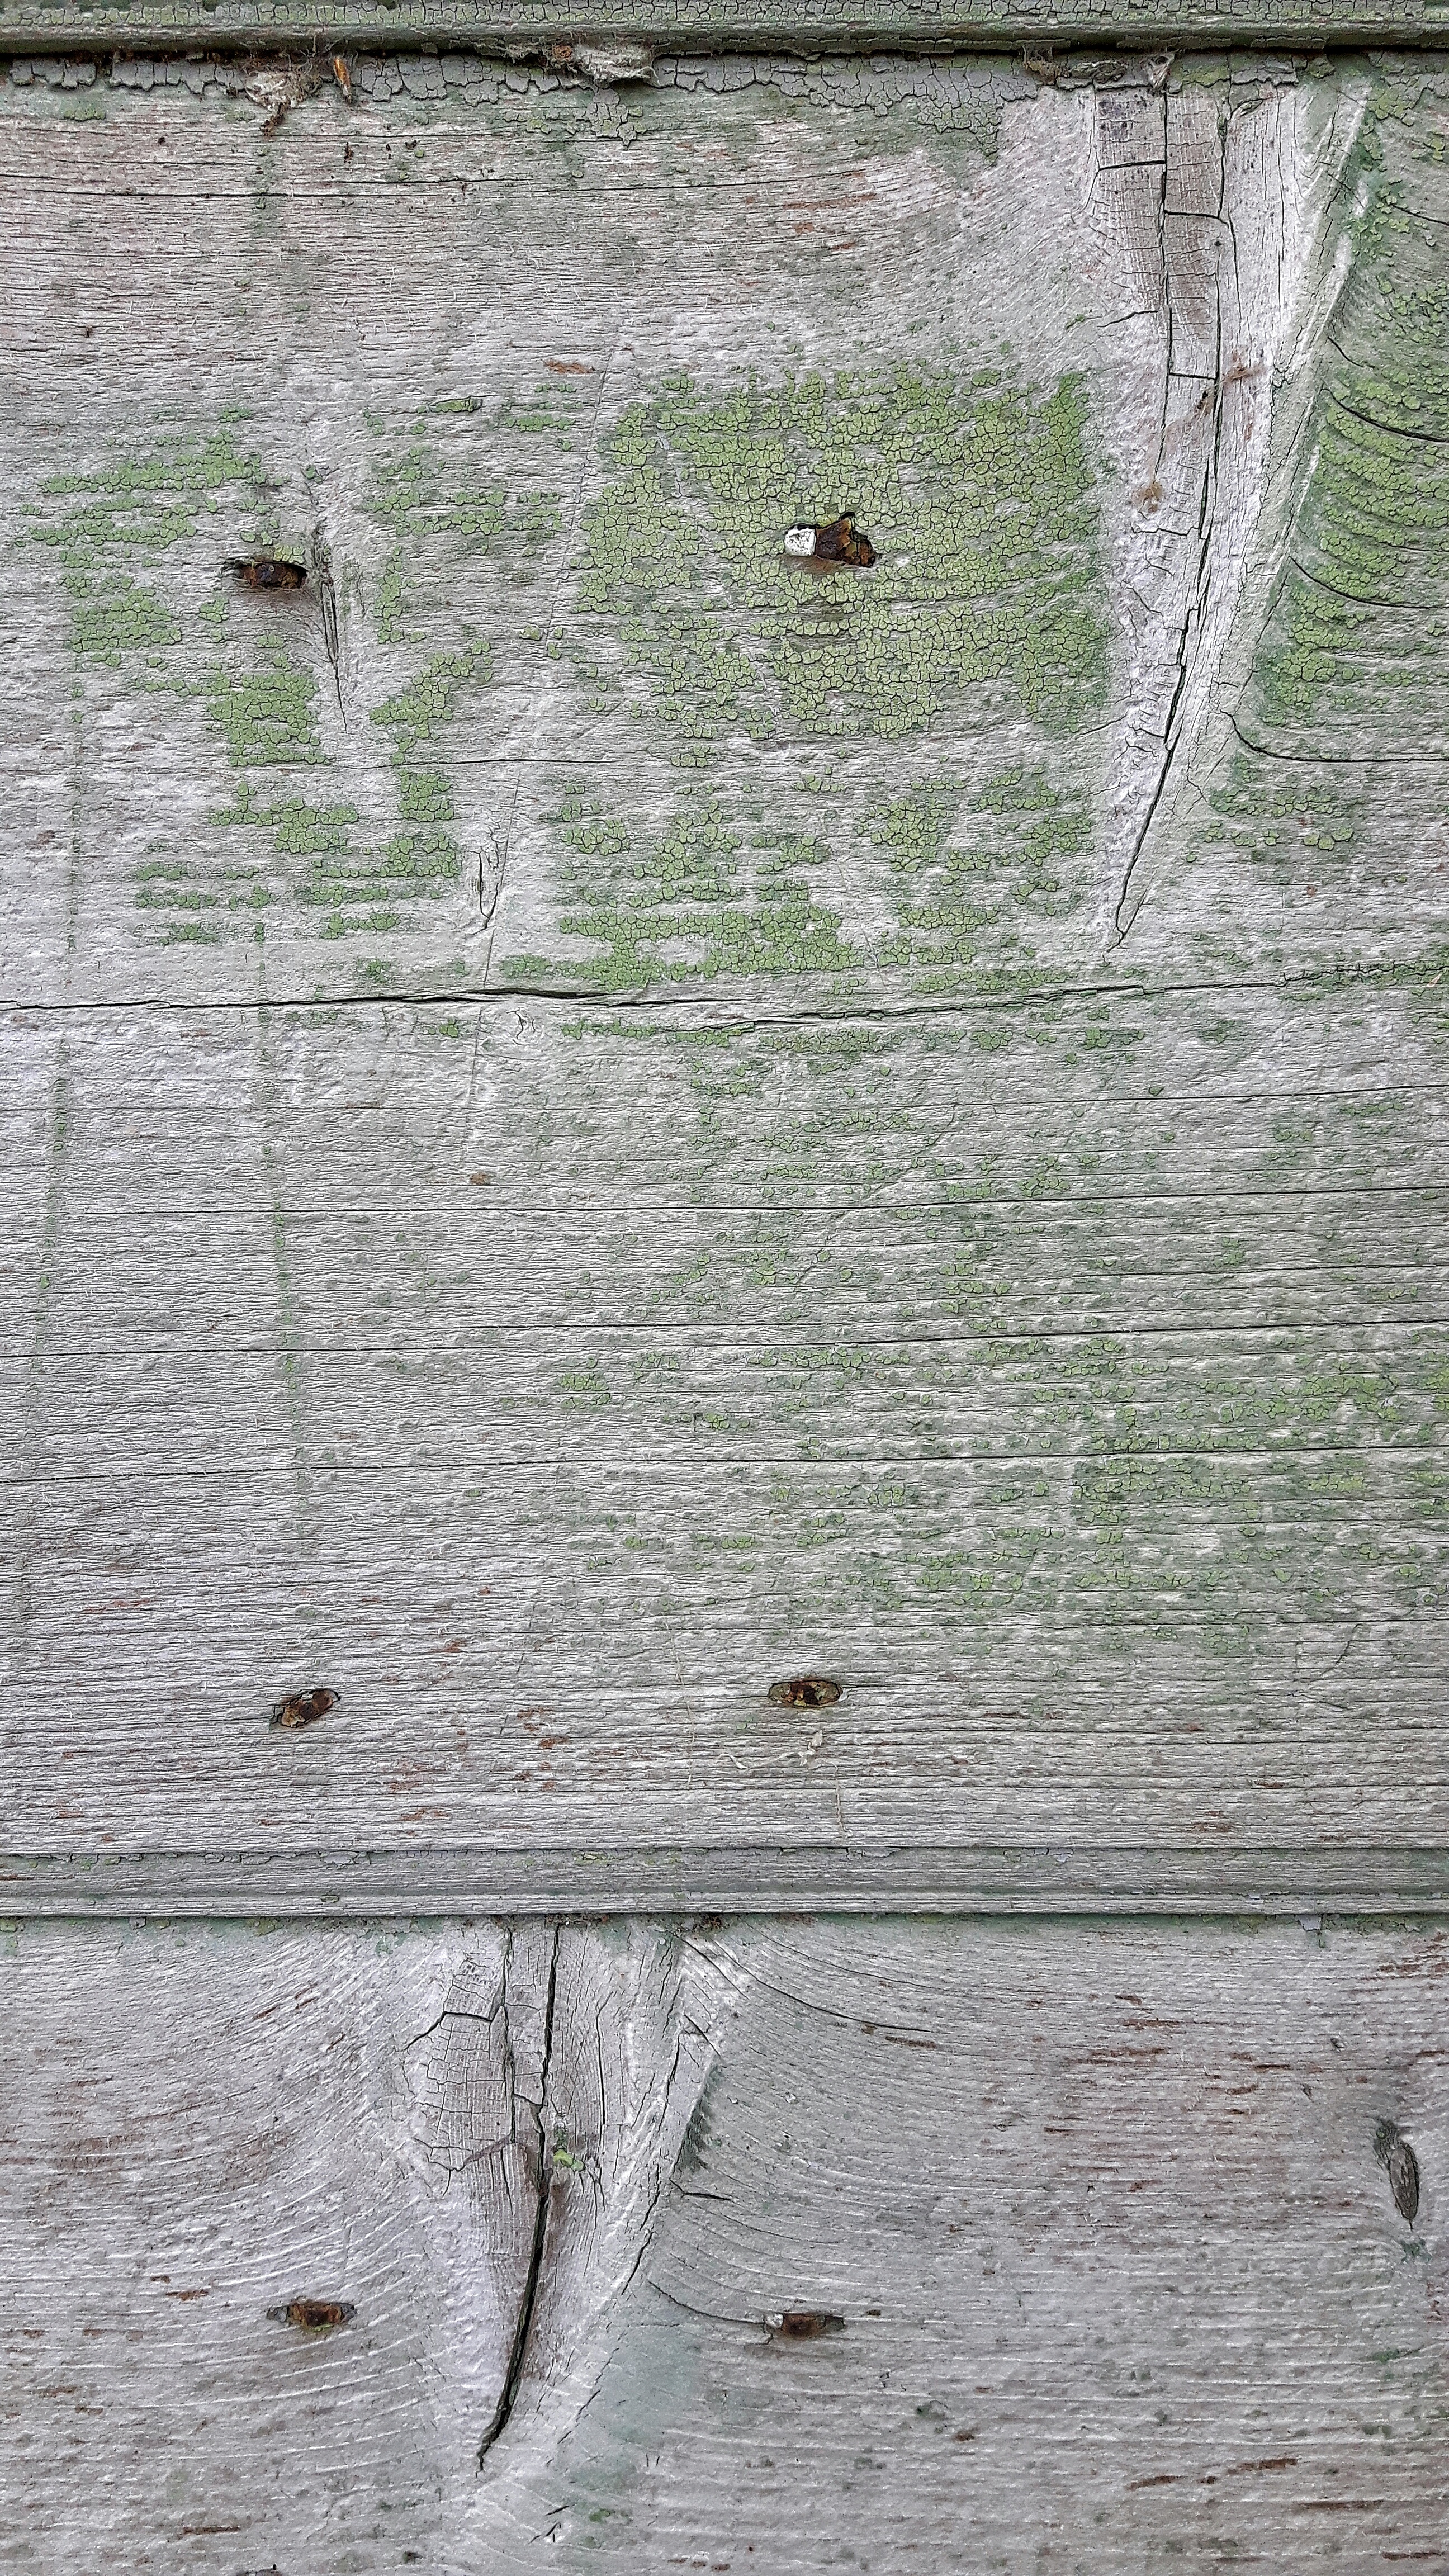
tree, rock, wood, texture, old, wall, green, paint, brick, door, material, node, furnishings, the framework, axis, ancient history